Return to Space

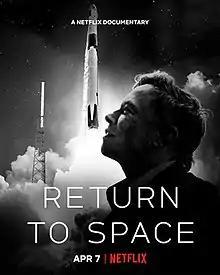
Promotional poster

Return to Space is an American documentary film made for Netflix and directed by Jimmy Chin and Elizabeth Chai Vasarhelyi. Its story follows Elon Musk's and SpaceX employees' two-decade mission to send NASA astronauts back to the International Space Station and revolutionize space travel. The film was released on April 7, 2022.